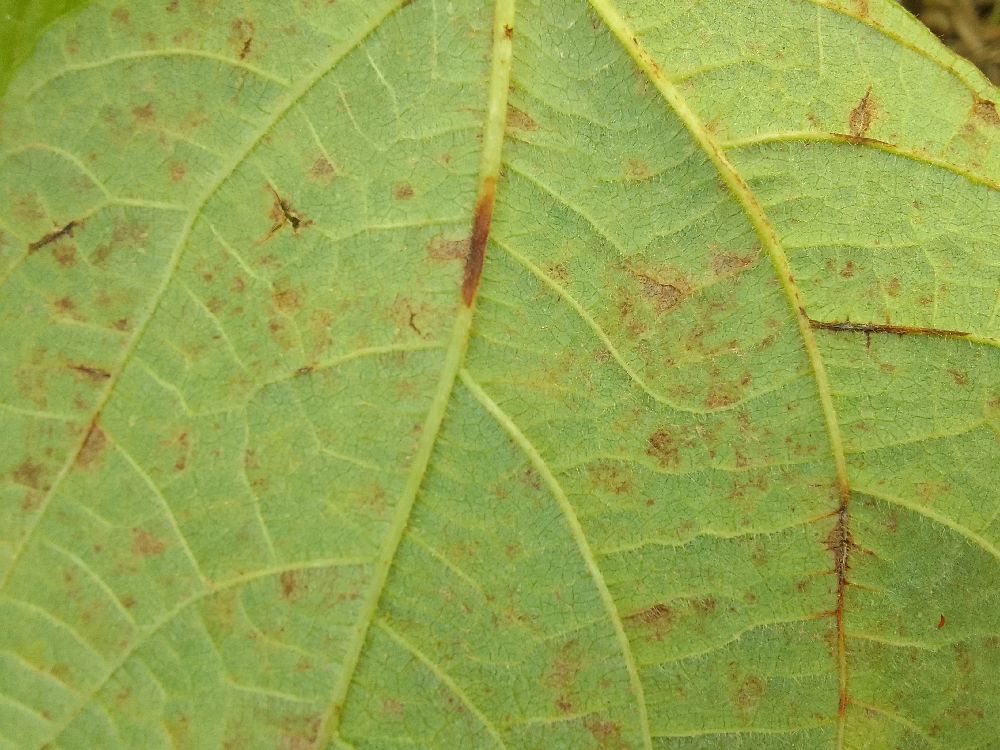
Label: anthracnose